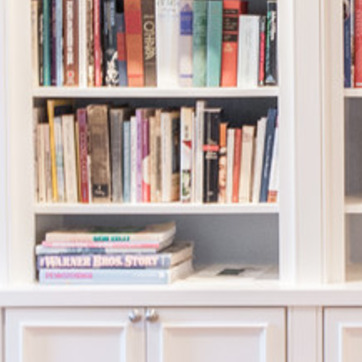
Material: paper